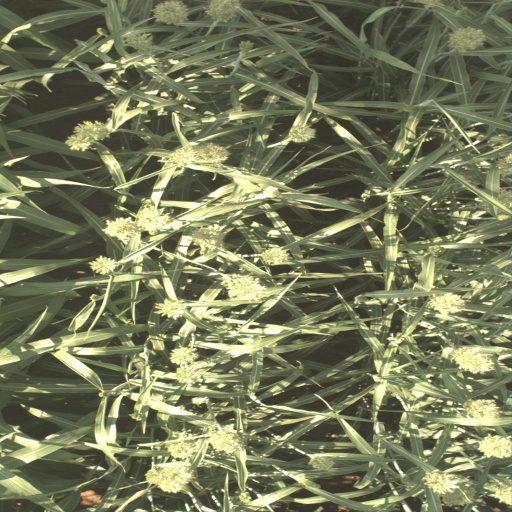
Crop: sorghum